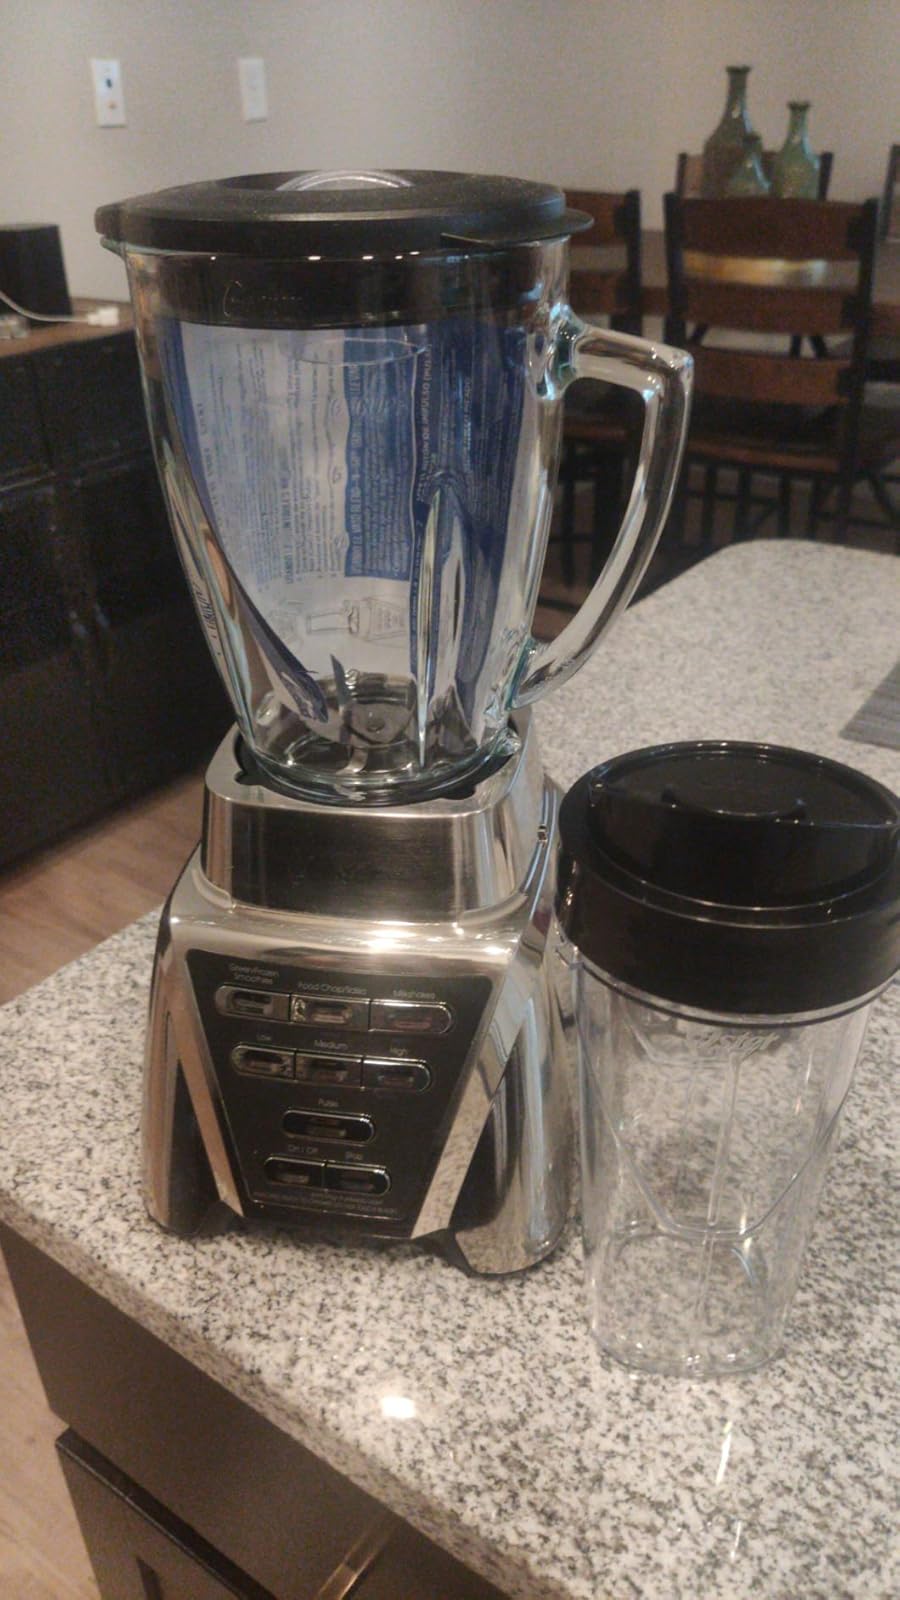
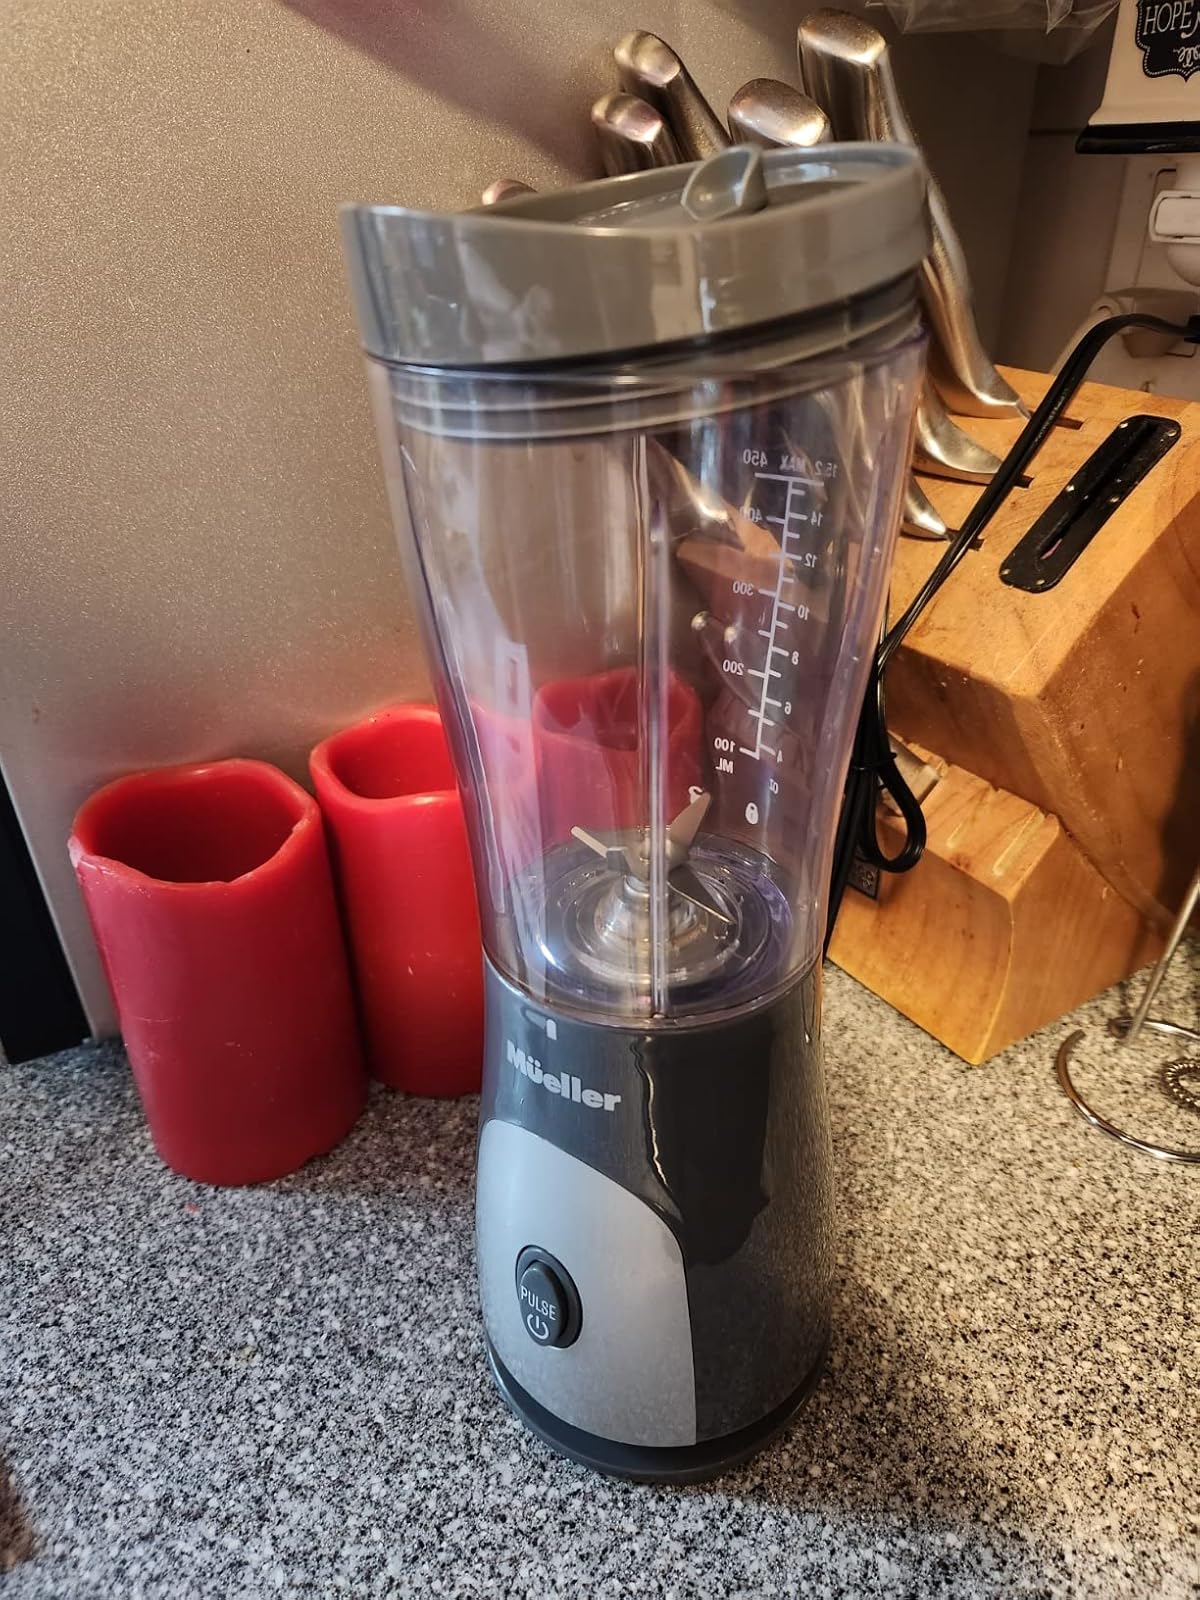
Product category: items_blender
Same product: no